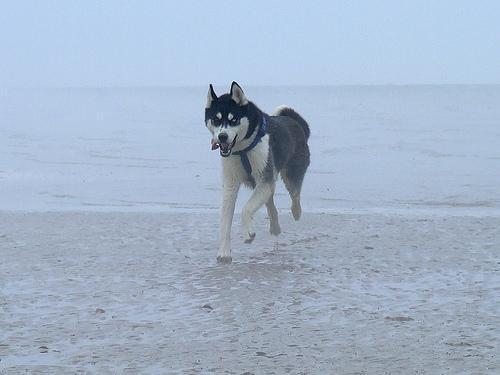
Siberian_husky